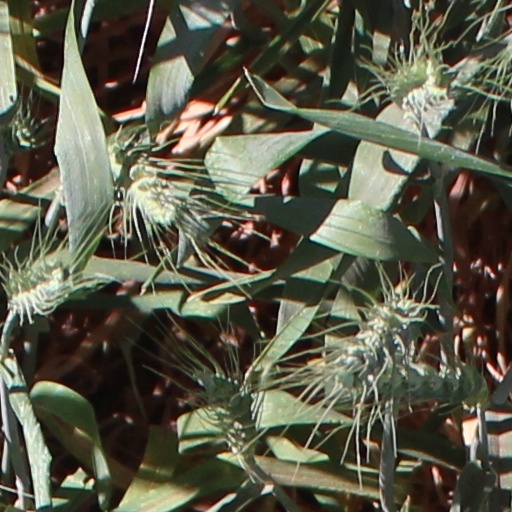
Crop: wheat